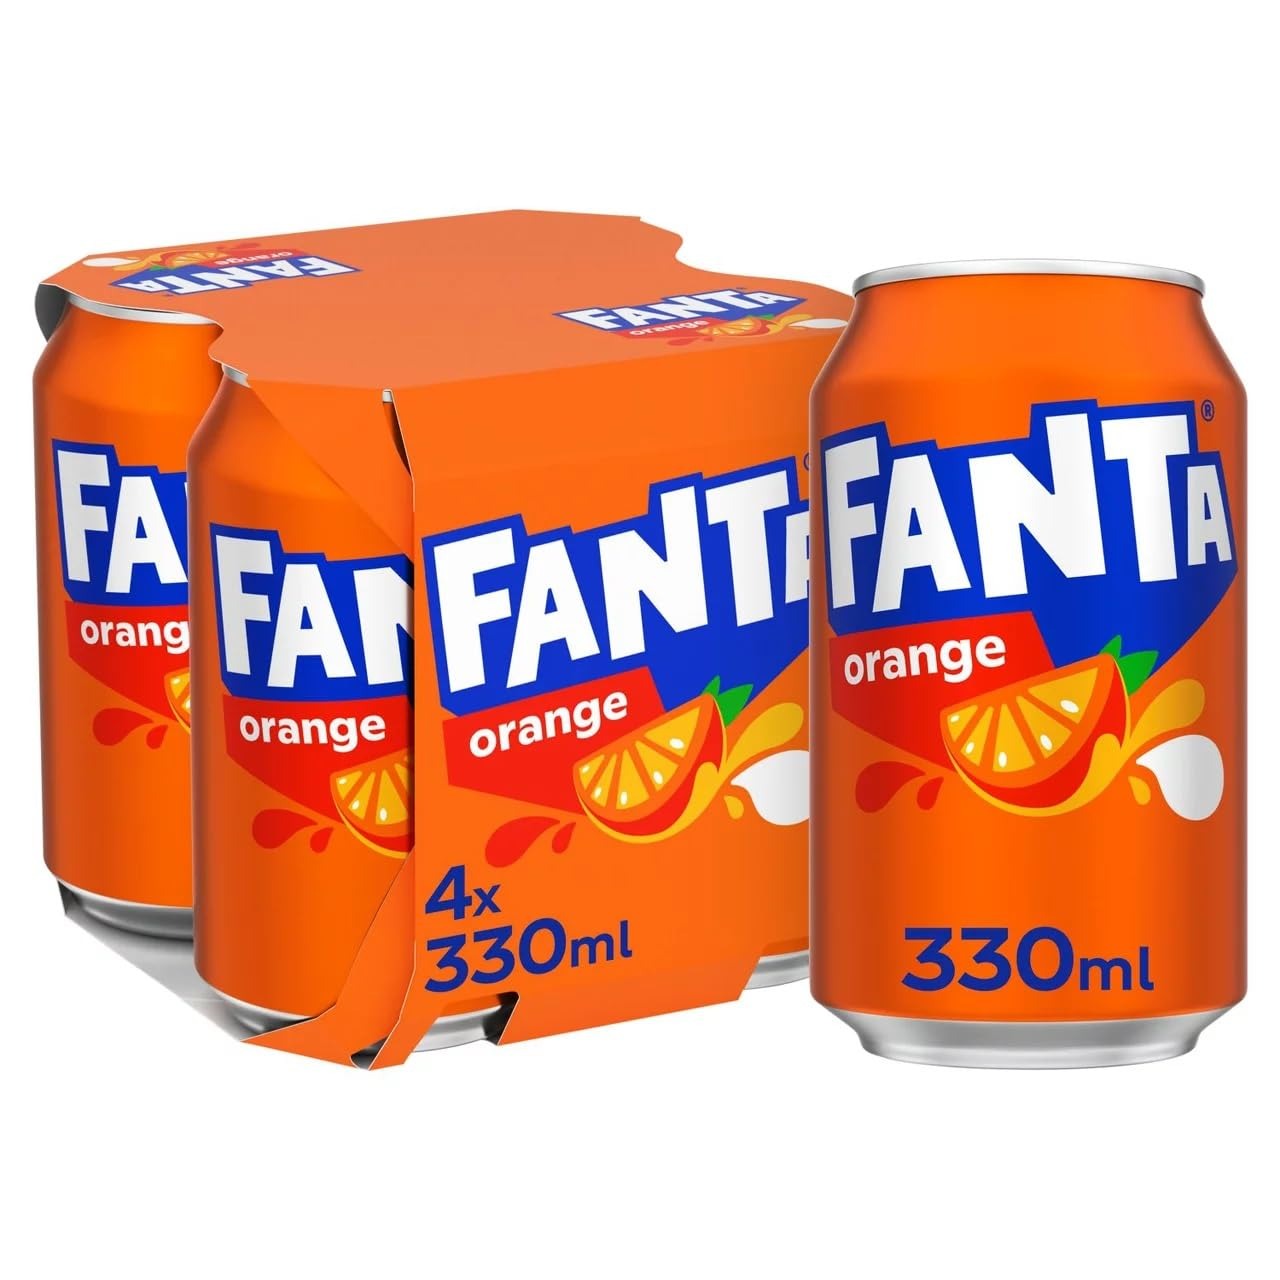
Item Name: Fanta Orange (4 x 330ml)
Bullet Point: Fanta Lemon 330ml (Pack of 4)
Product Description: Fanta Lemon 330ml (Pack of 4)
Value: 4.0
Unit: Count

Price: 19.77